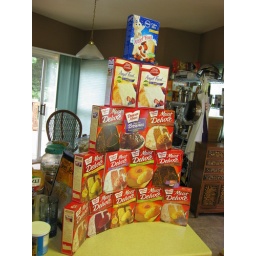
Bethany &amp;amp; Joshua &amp;amp; i made a castle from boxes of cake mix and Jello we found in the pantry.